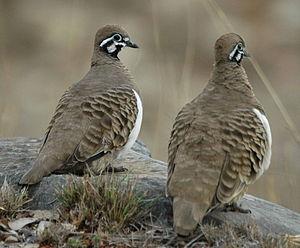
La Colombine marquetée est une espèce de pigeon endémique de l'Australie.